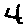
Label: 4